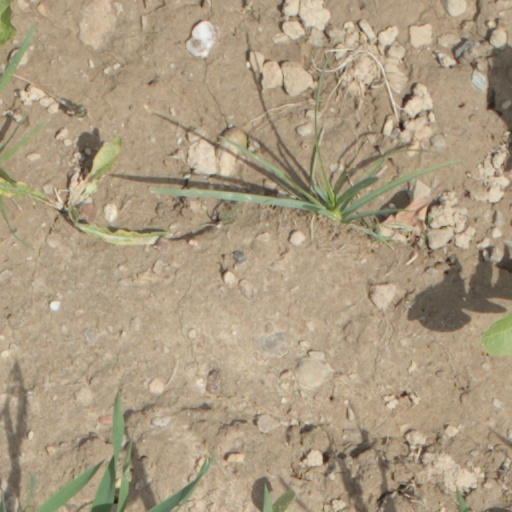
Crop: wheat